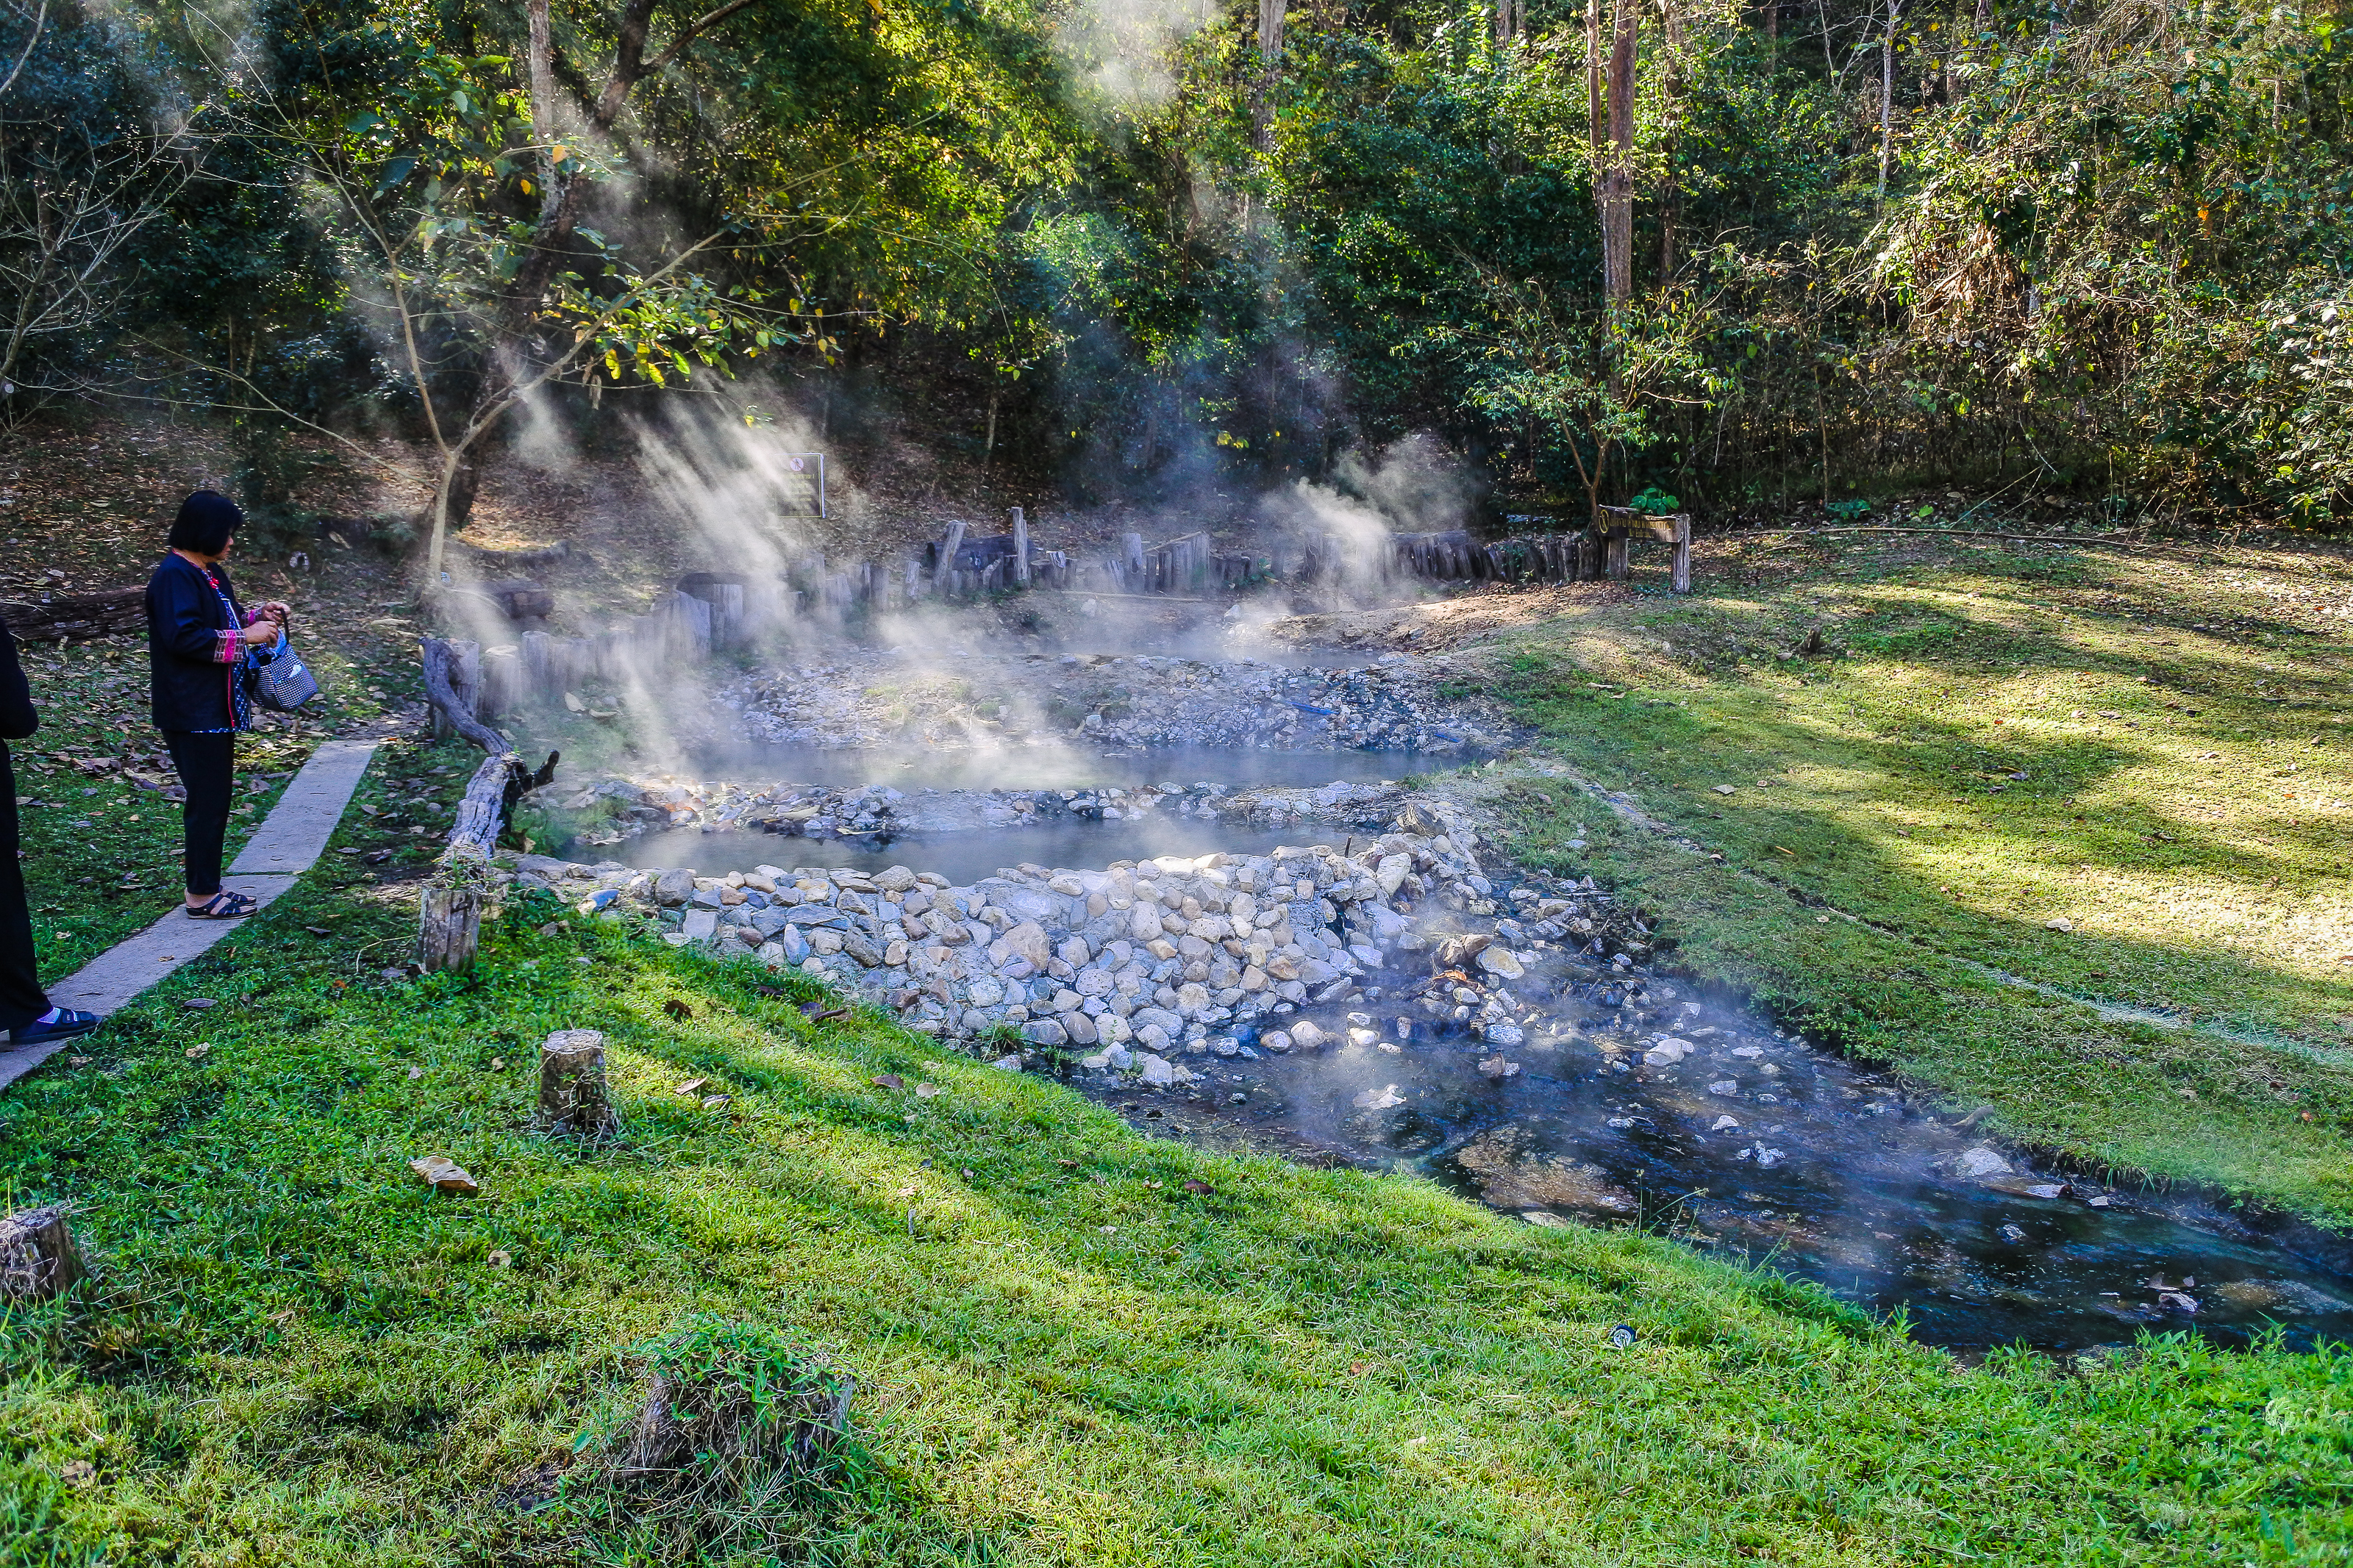
brimstone, fountain, scenic, spring, beautiful, mountain, son, white, thailand, geothermal, pai, sulfur, attractions, mineral, nobody, natural, basin, water, flowing, geyser, hong, warm, boiling, wilderness, fog, heat, dangerous, mea, tourism, geology, hot, scenery, mist, rock, national, steam, place, park, nature, sulphur, smoke, volatile, stone, explosion, outdoors, eruption, travel, wild, landscape, grass, tree, lawn, plant, watercourse, woodland, forest